Cleveland Guardians

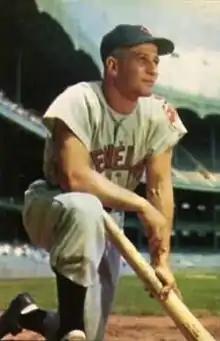
Al Rosen, 1953 Most Valuable Player

In , veterans Boudreau, Keltner, and Joe Gordon had career offensive seasons, while newcomers Doby and Gene Bearden also had standout seasons. The team went down to the wire with the Boston Red Sox, winning a one-game playoff, the first in American League history, to go to the World Series. In the series, the Indians defeated the Boston Braves four games to two for their first championship in 28 years. Boudreau won the American League MVP Award.